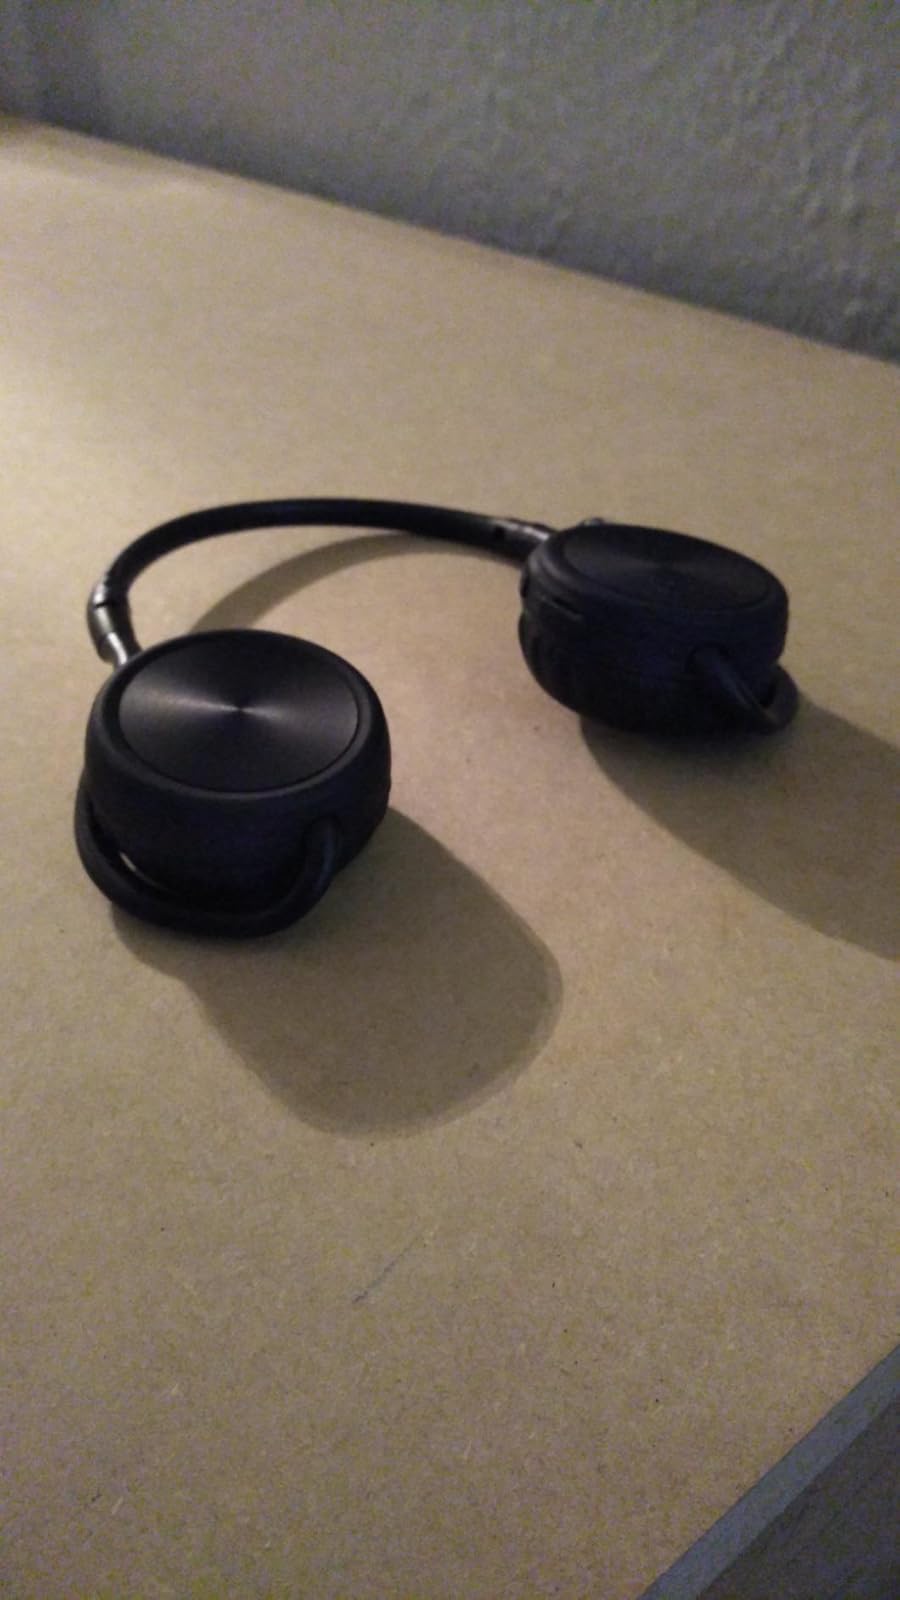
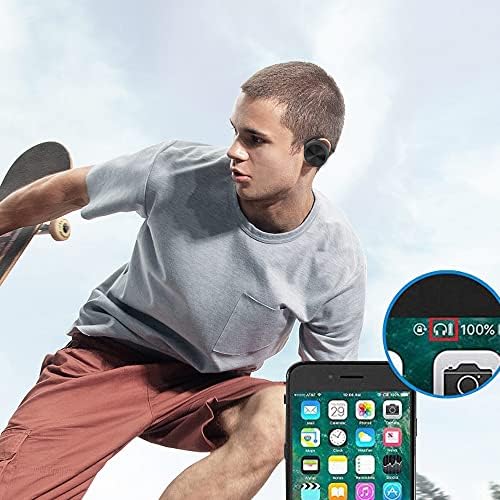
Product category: headphones
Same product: yes